Samasya

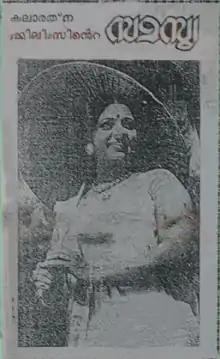
Poster

Samasya is a 1976 Indian Malayalam-language film directed by K. Thankappan. The film stars Madhu, Srividya, Kamal Haasan and Sankaradi in the lead roles. The film has musical score by Shyam and K. P. Udayabhanu.